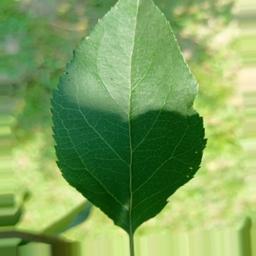
Label: Healthy